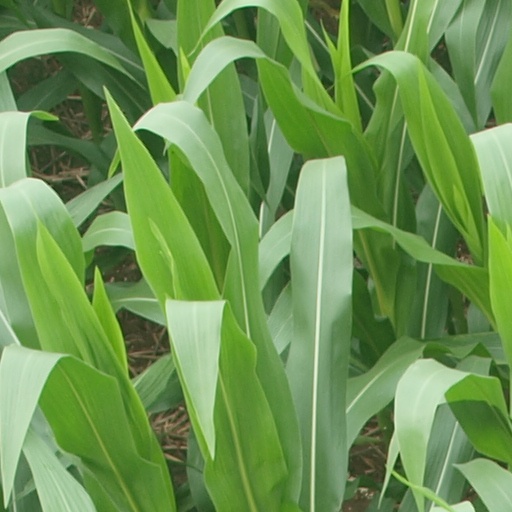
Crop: maize; corn